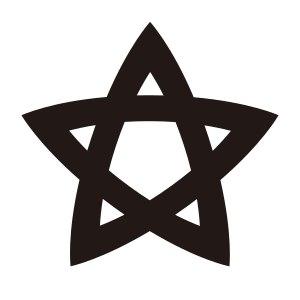
L'Ōuetsu Reppan Dōmei ou alliance du Nord était une coalition politico-militaire japonaise fondée et dissoute entre le début et la moitié de 1868 pendant la guerre de Boshin. Son drapeau consistait soit en une étoile blanche à cinq branches sur un fond noir, soit en une étoile noire à cinq branches sur un fond blanc.